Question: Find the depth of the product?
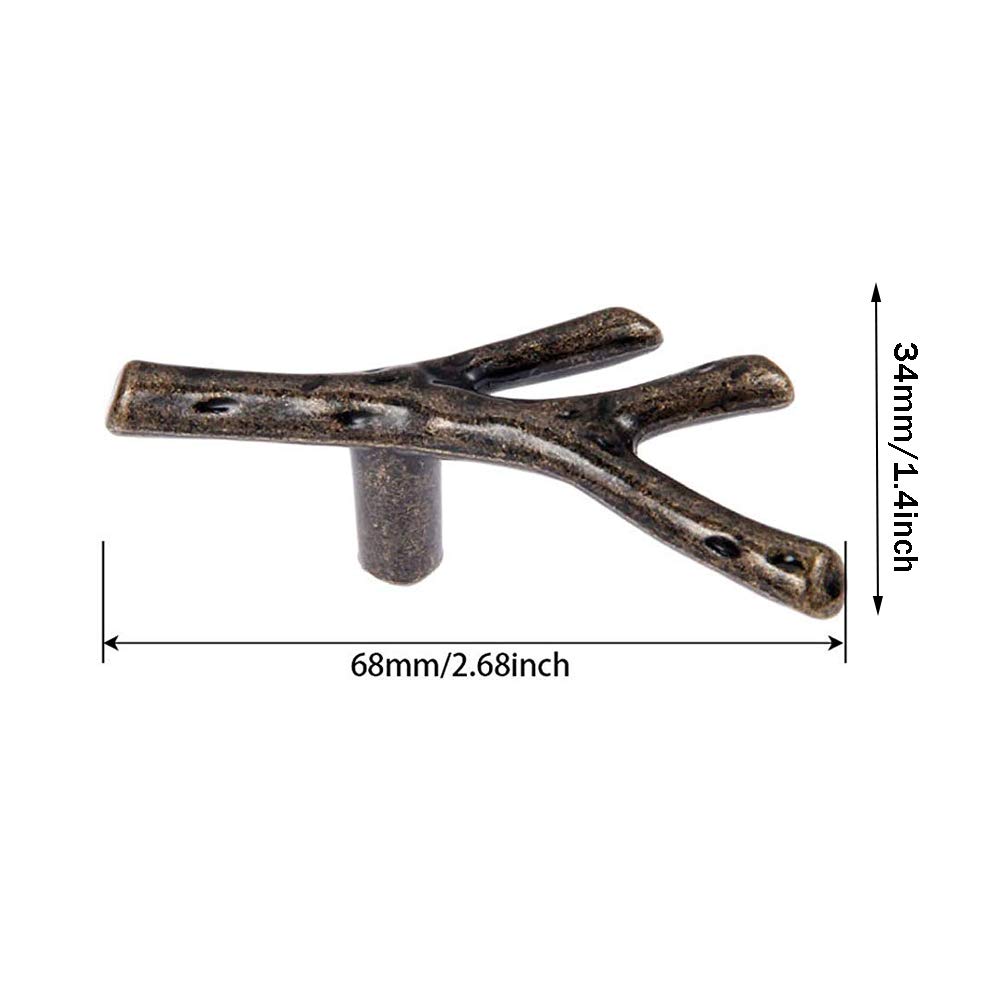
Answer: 68.0 millimetre